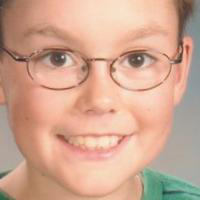
Age group: age 01-10